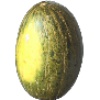
Label: Melon Piel de Sapo 1